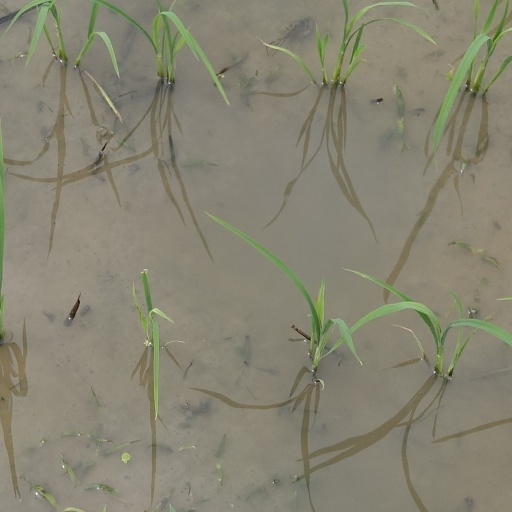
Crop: rice